Edipcia Dubón

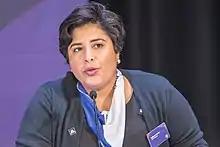
Dubón in 2018

Edipcia Dubón is a Nicaraguan politician and human rights activist. From 2011 until her party's expulsion in 2016, she was a deputy to the National Assembly of Nicaragua, as a member of the Sandinista Renovation Movement (MRS).